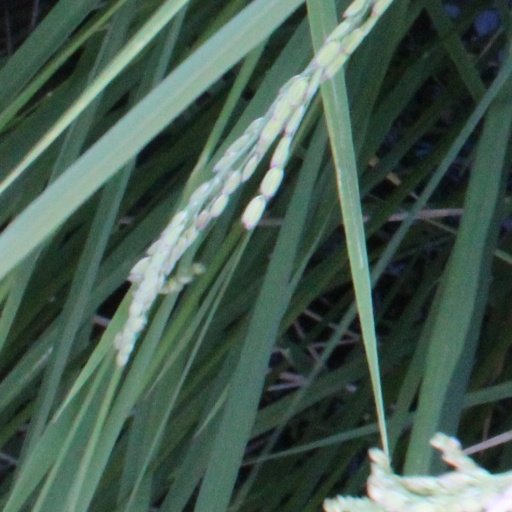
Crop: rice